Gerlin Bean

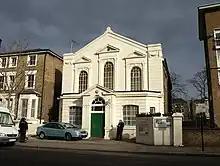

Bean, Gloria Cameron, and Mabel Carter began meeting as the West Indian Parents Action Group (WIPAG) around 1971, but the group was not formalised until 1974. The goal of the organisation was to address under-achievement by Black children in the British school system and was particularly focused on early childhood education that gave training to children before they entered formal schooling. Bean was also involved with Wong, Lu Garvey, and Tony Soares in 1972 in establishing a cooperative in the basement of 61 Golborne Road in Kensal Town, where community experts were able to train unemployed young people in various skills, including barbering, electrical repair, and typesetting. Around the same time, Wong and Bean created the Abeng Centre in Brixton. The staff of the facility worked in conjunction with the Afiwe School, providing advice and counselling services, vocational training, and serving as a youth club.